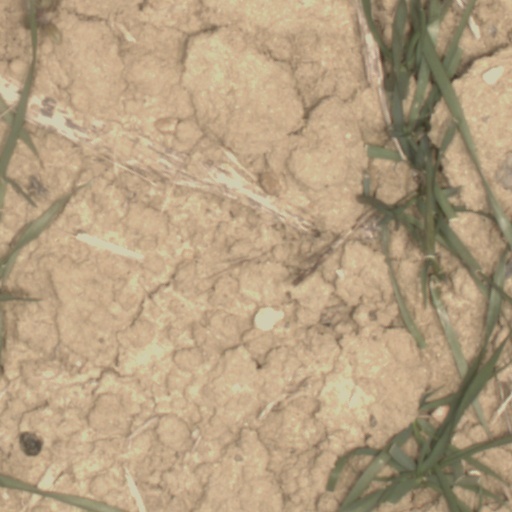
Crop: wheat